Eógan mac Néill

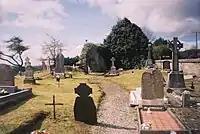
The old graveyard and the ruined church in Eskaheen—the resting place of Eógan mac Néill

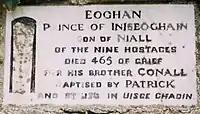
The plaque marking the reputed burial place of Eógan mac Néill

Eógan mac Néill (Irish orthography: Eoghan mac Néill) (reportedly died in 465) was a son of Niall Noígiallach and the eponymous ancestor of the Cenél nEógain (kindred of Eoghan) branch of the Northern Uí Néill. The Cenél Eoghan would found the over-kingdom of Ailech and later Tír Eoghain, which would span the greater part of Ulster. His burial place is said to be in the Inishowen Peninsula in County Donegal, Ireland which was named after him. The historical accuracy or existence of Eógan and his father, however, are unknown.